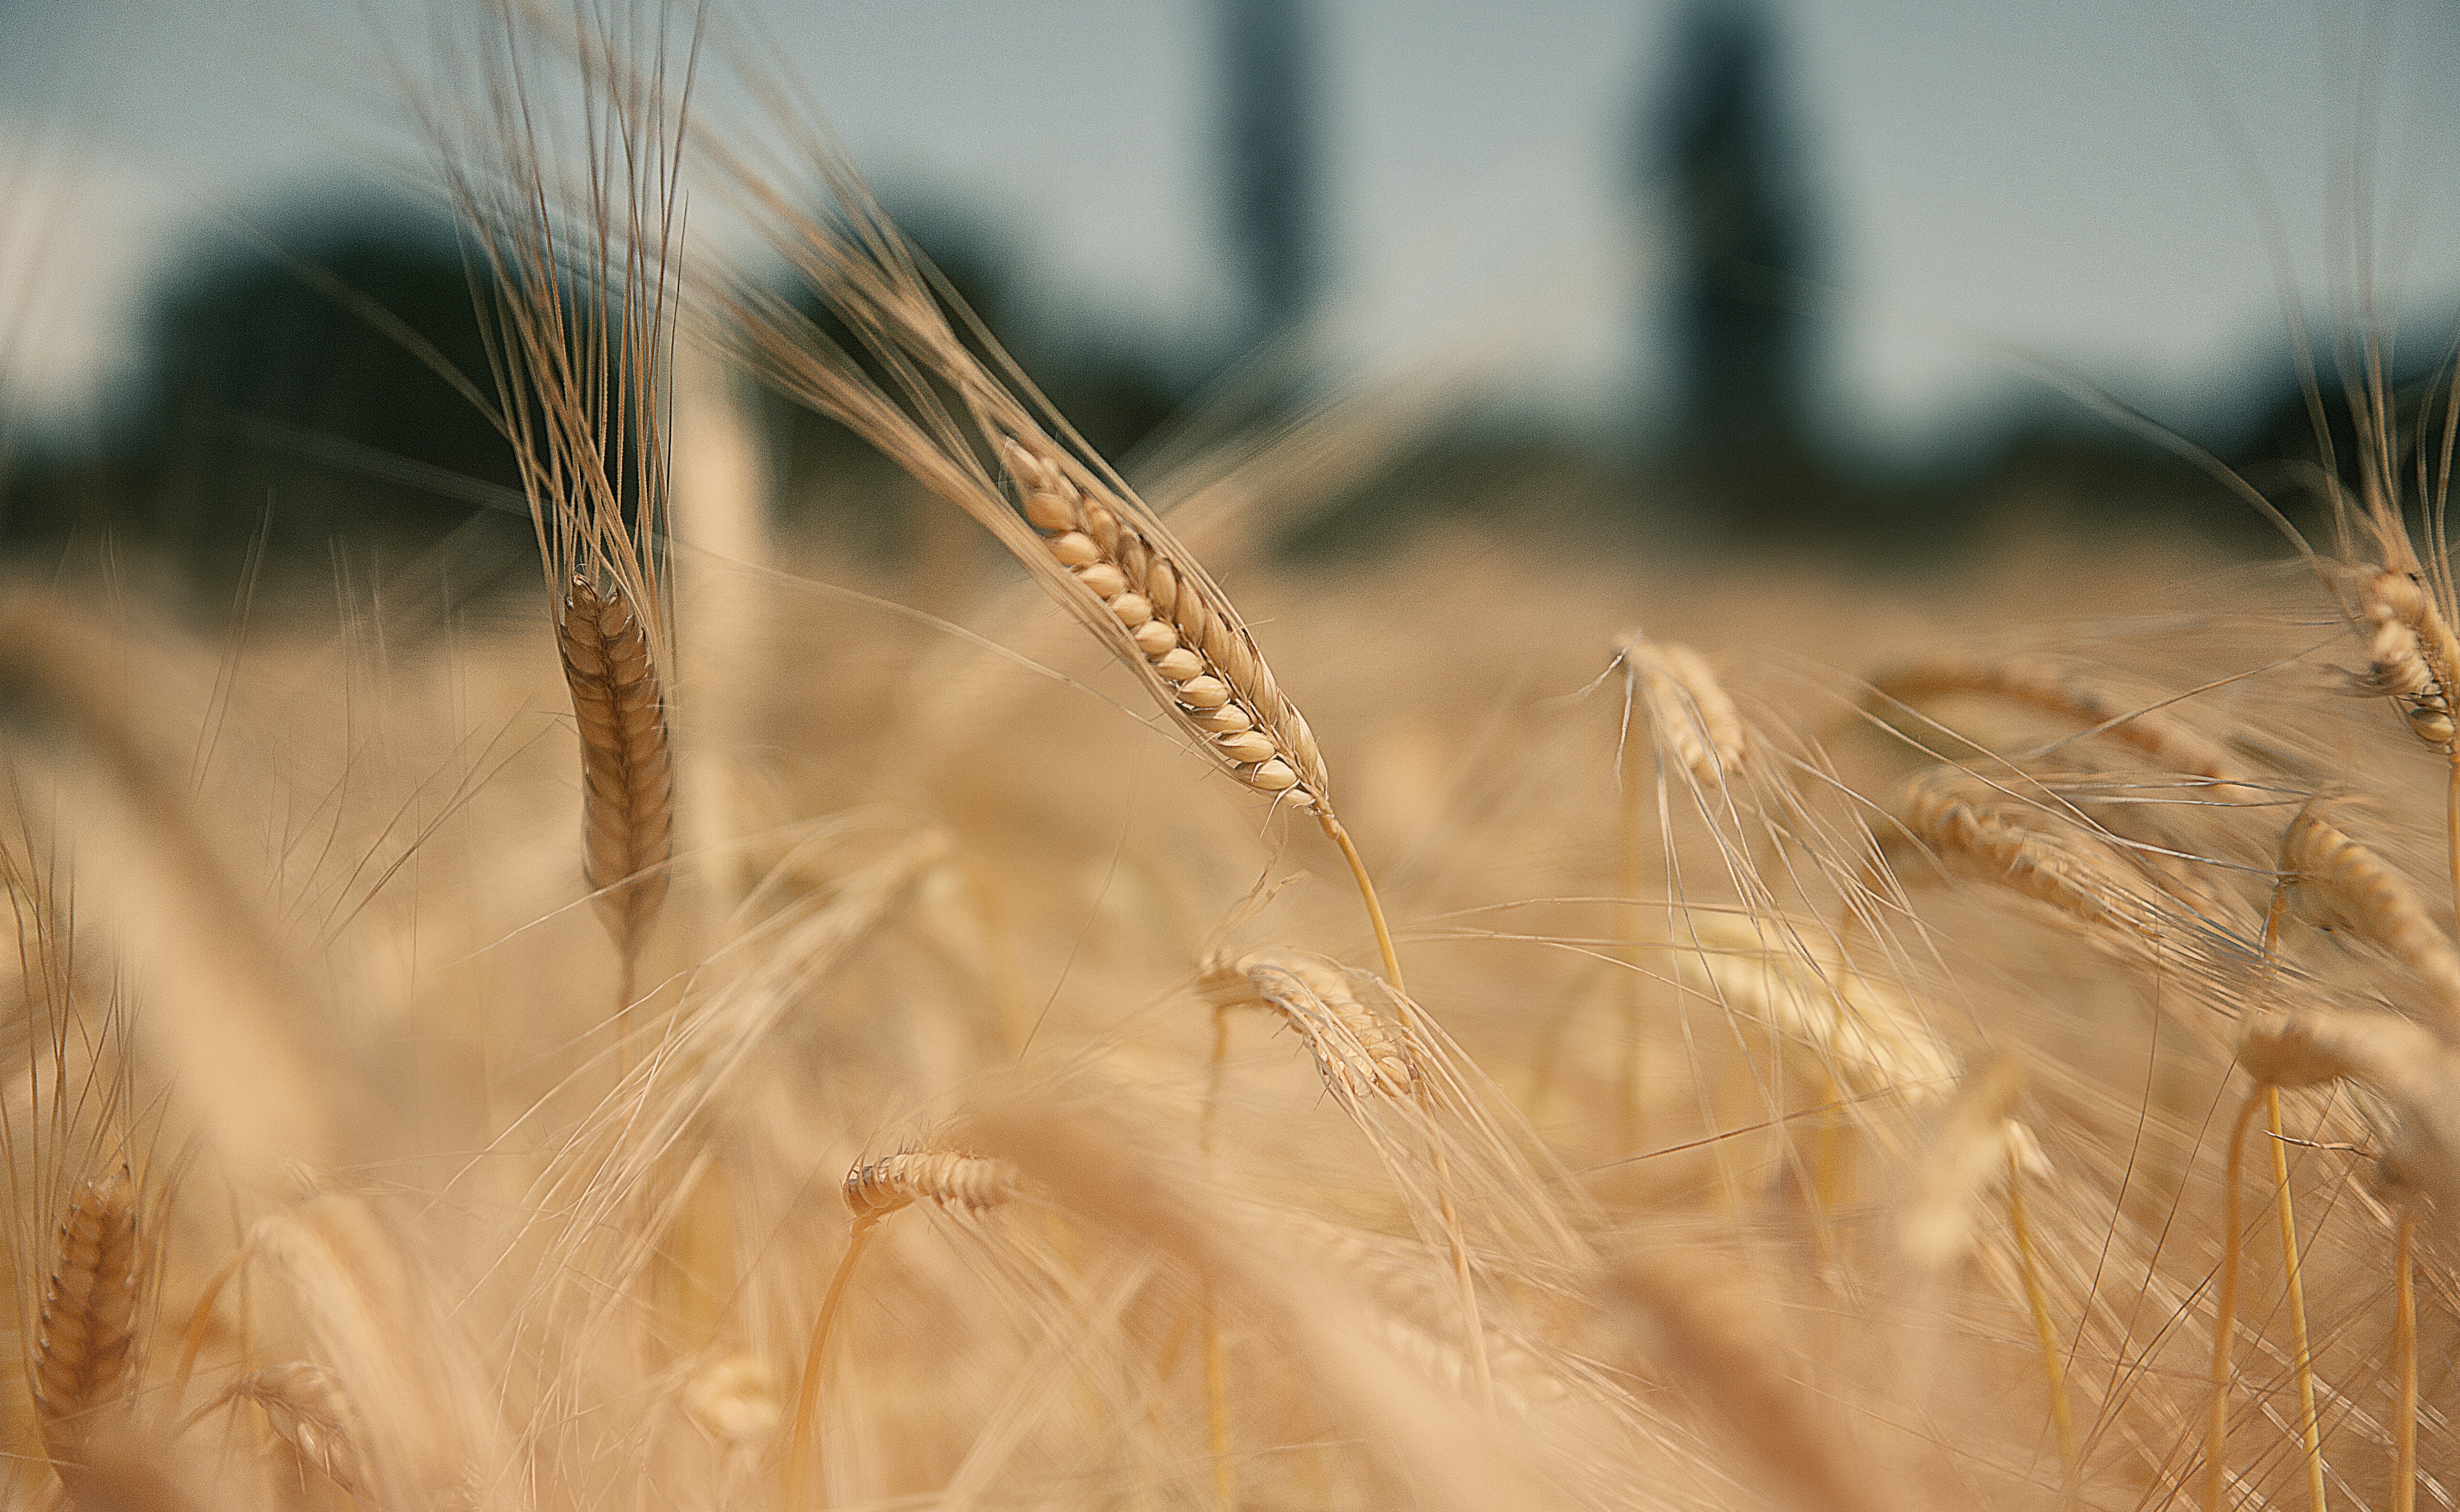
nature, grass, plant, field, barley, wheat, prairie, sunlight, food, crop, agriculture, close up, rye, macro photography, flowering plant, commodity, hordeum, grass family, plant stem, land plant, food grain